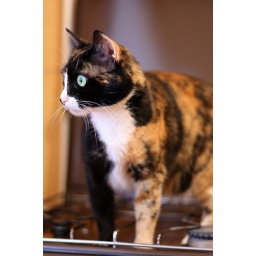
in the winter time, she likes to sit on the stove when the oven is on :)